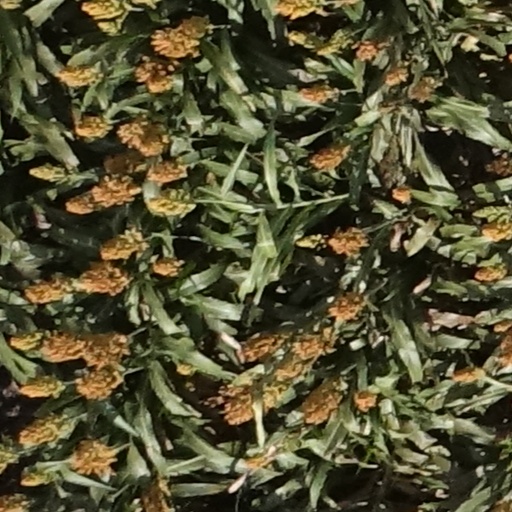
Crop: sorghum